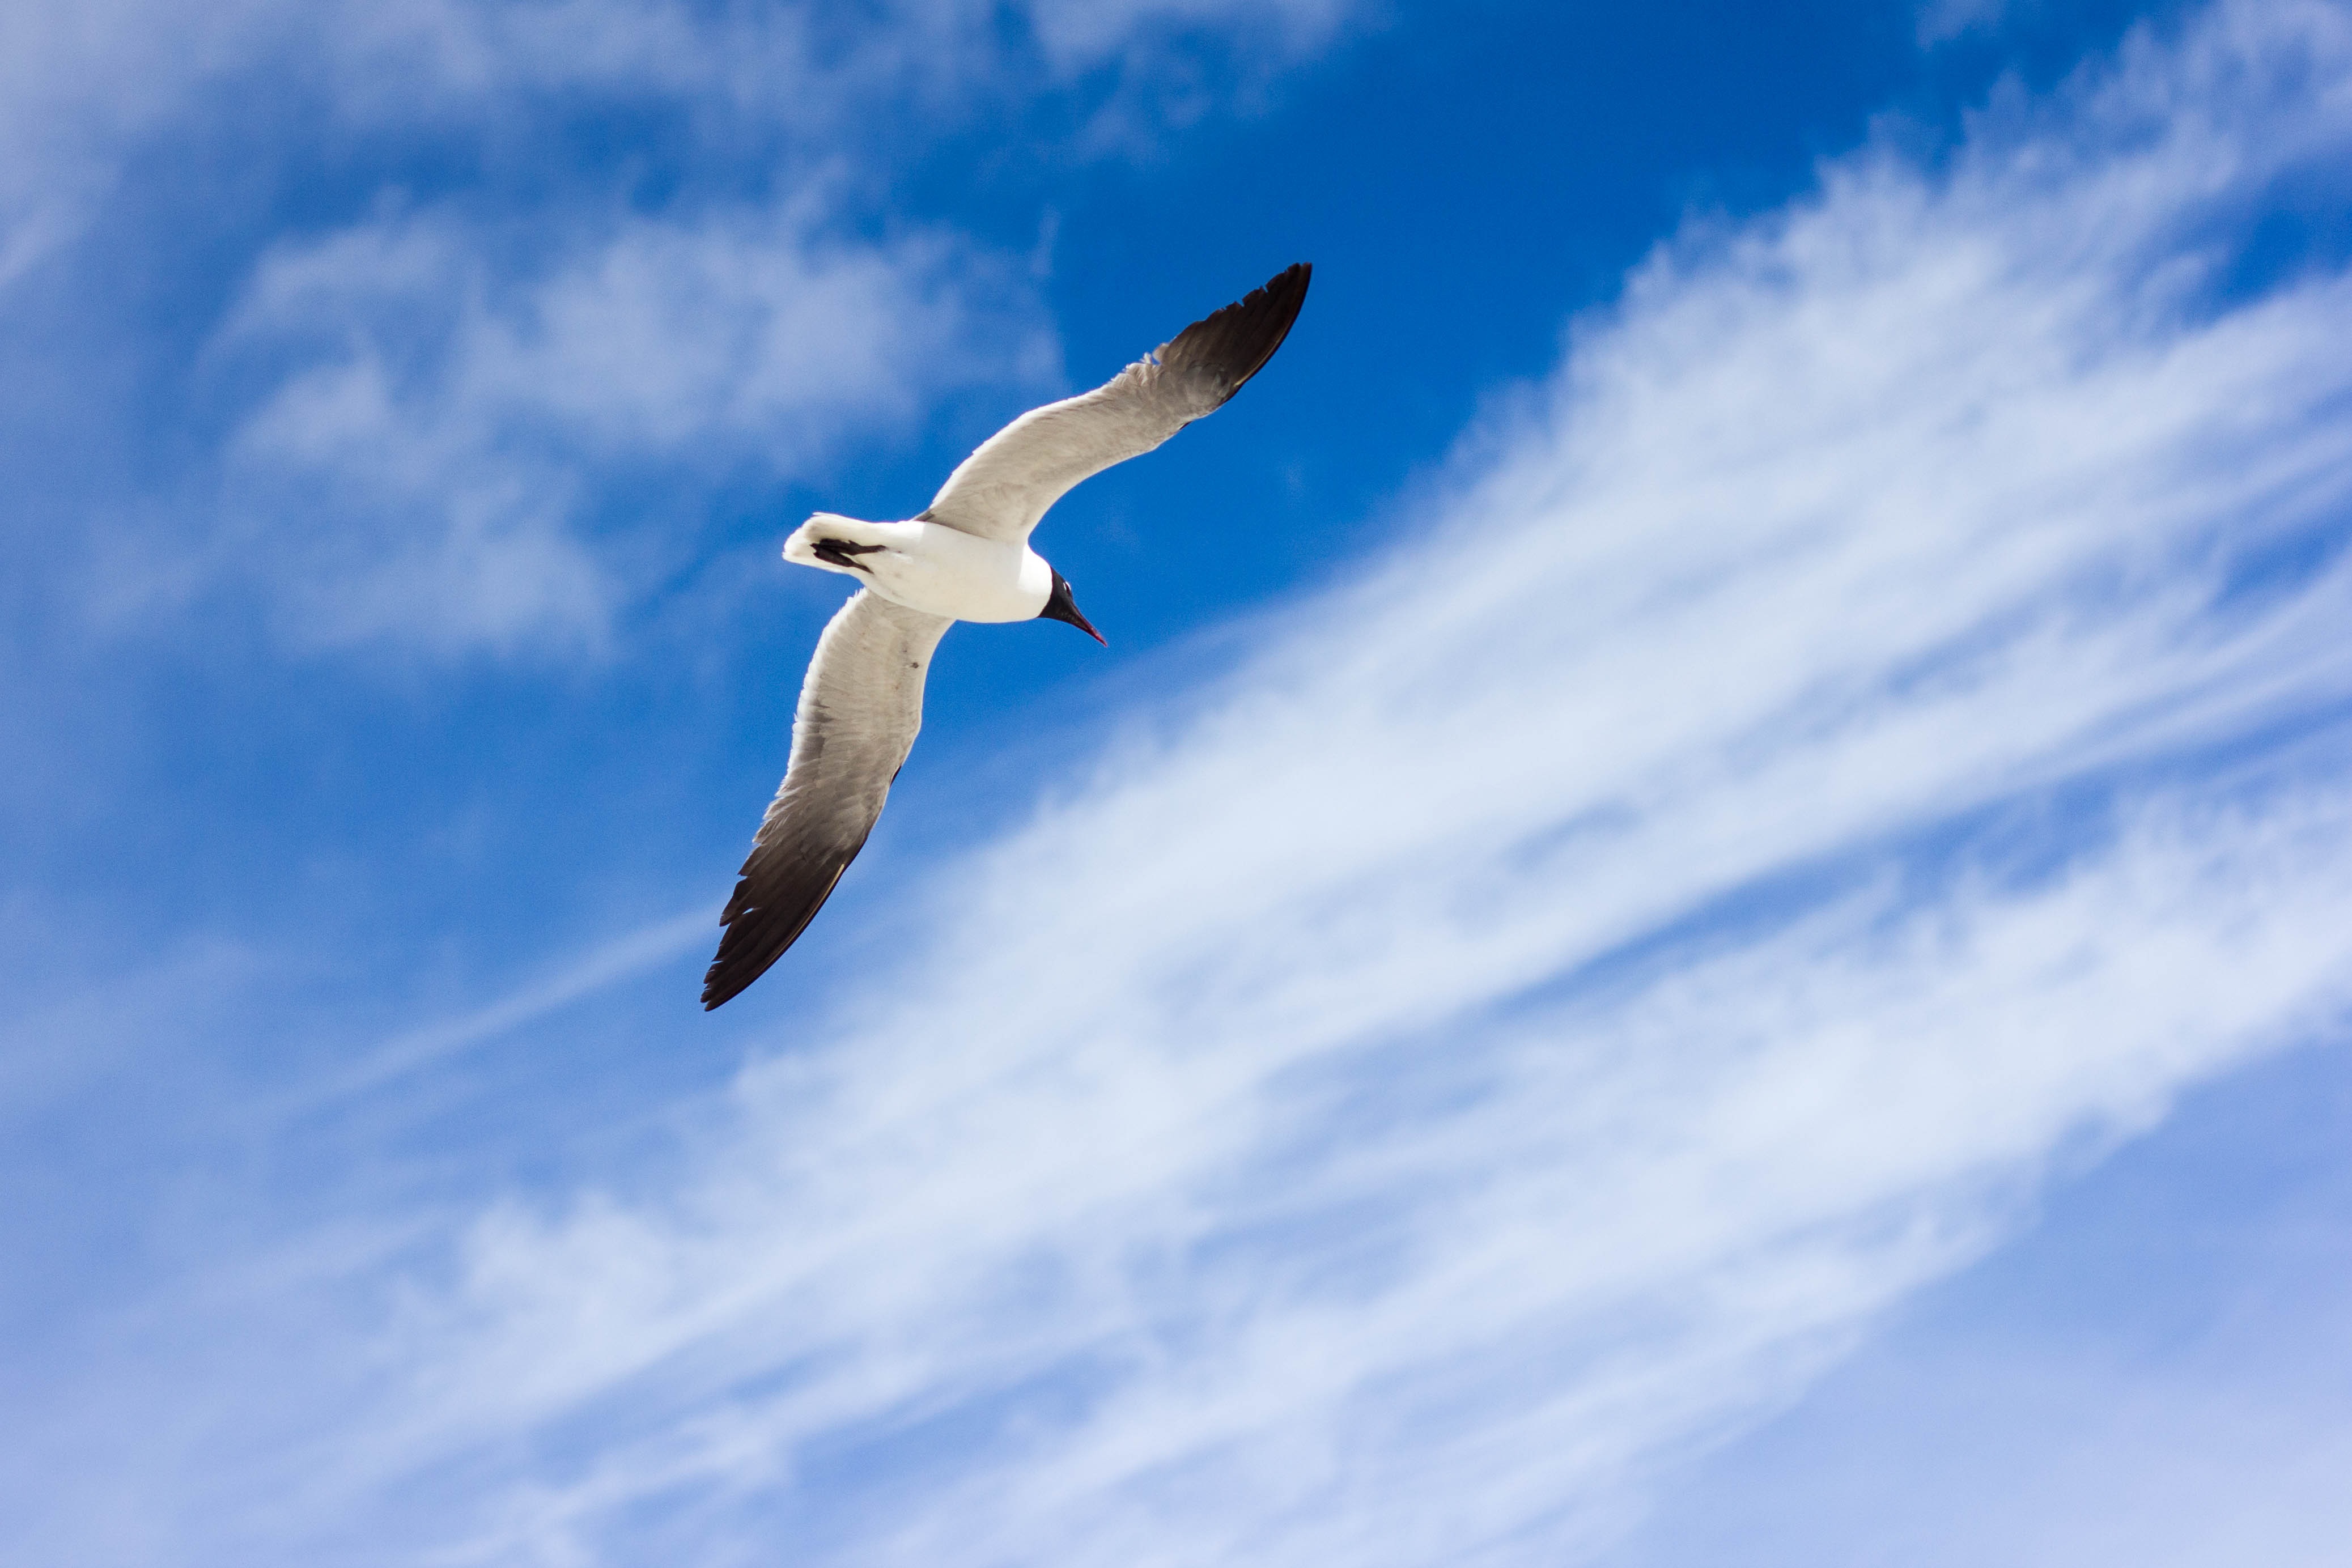
bird, wing, sky, animal, seabird, flying, gull, flight, blue, clouds, vertebrate, charadriiformes, atmosphere of earth